Løren Line

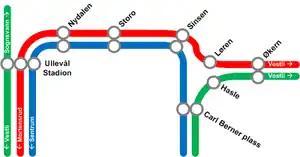
Schematic of the line

The Løren Line is a line of the Oslo Metro. Located entirely underground, it runs through the neighborhoods of Sinsen, Løren and Økern in Bjerke, creating a connection between the Ring Line with the Grorud Line. The line features one station, Løren. It is served by metro trains which run down the Grorud Line and then connect to the Ring Line. It allows for higher capacity on the metro as more passengers a transported via the Ring Line instead of through the congested Common Tunnel. Construction started in June 2013 and the line opened on 3 April 2016.